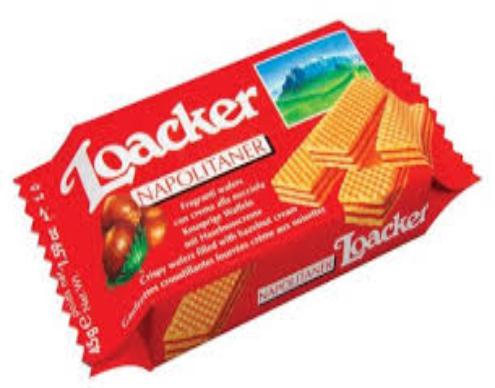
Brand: Loacker
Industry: Food